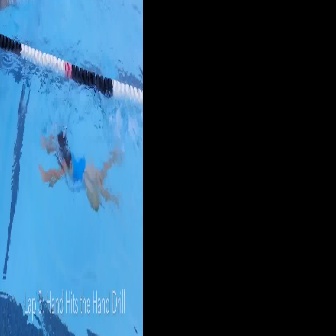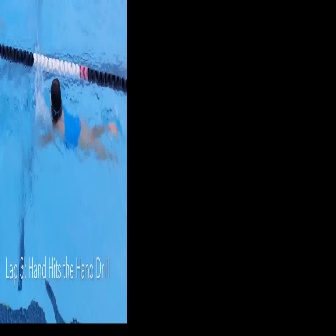
  Please identify the target specified by the bounding box [38,126,124,212] in the first image and locate it in the second image. Return the coordinates in [x_min,y_min,x_max,y_max] format.
Answer: [35,78,119,162]